Adrian Fletcher Residence

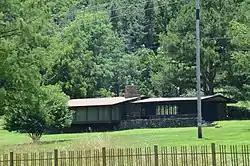
2015 photo

The Adrian Fletcher Residence was a historic house at 6725 Washington (East Huntsville) Road in Fayetteville, Arkansas. It was a single-story stone and wood structure with a shallow-pitched gable roof, set near the north side of an parcel of land on the south side of East Huntsville Road. It was divided roughly into three sections, consisting of the main house, an open breezeway, and a carport. Built in 1957, it was a significant early work of E. Fay Jones, a protégé of Frank Lloyd Wright; it was his first commission completed after official recognition as an architect, and it became a showcase of his work, being written up and photographed for several magazines.